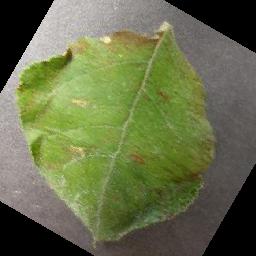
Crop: apple
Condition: cedar_rust